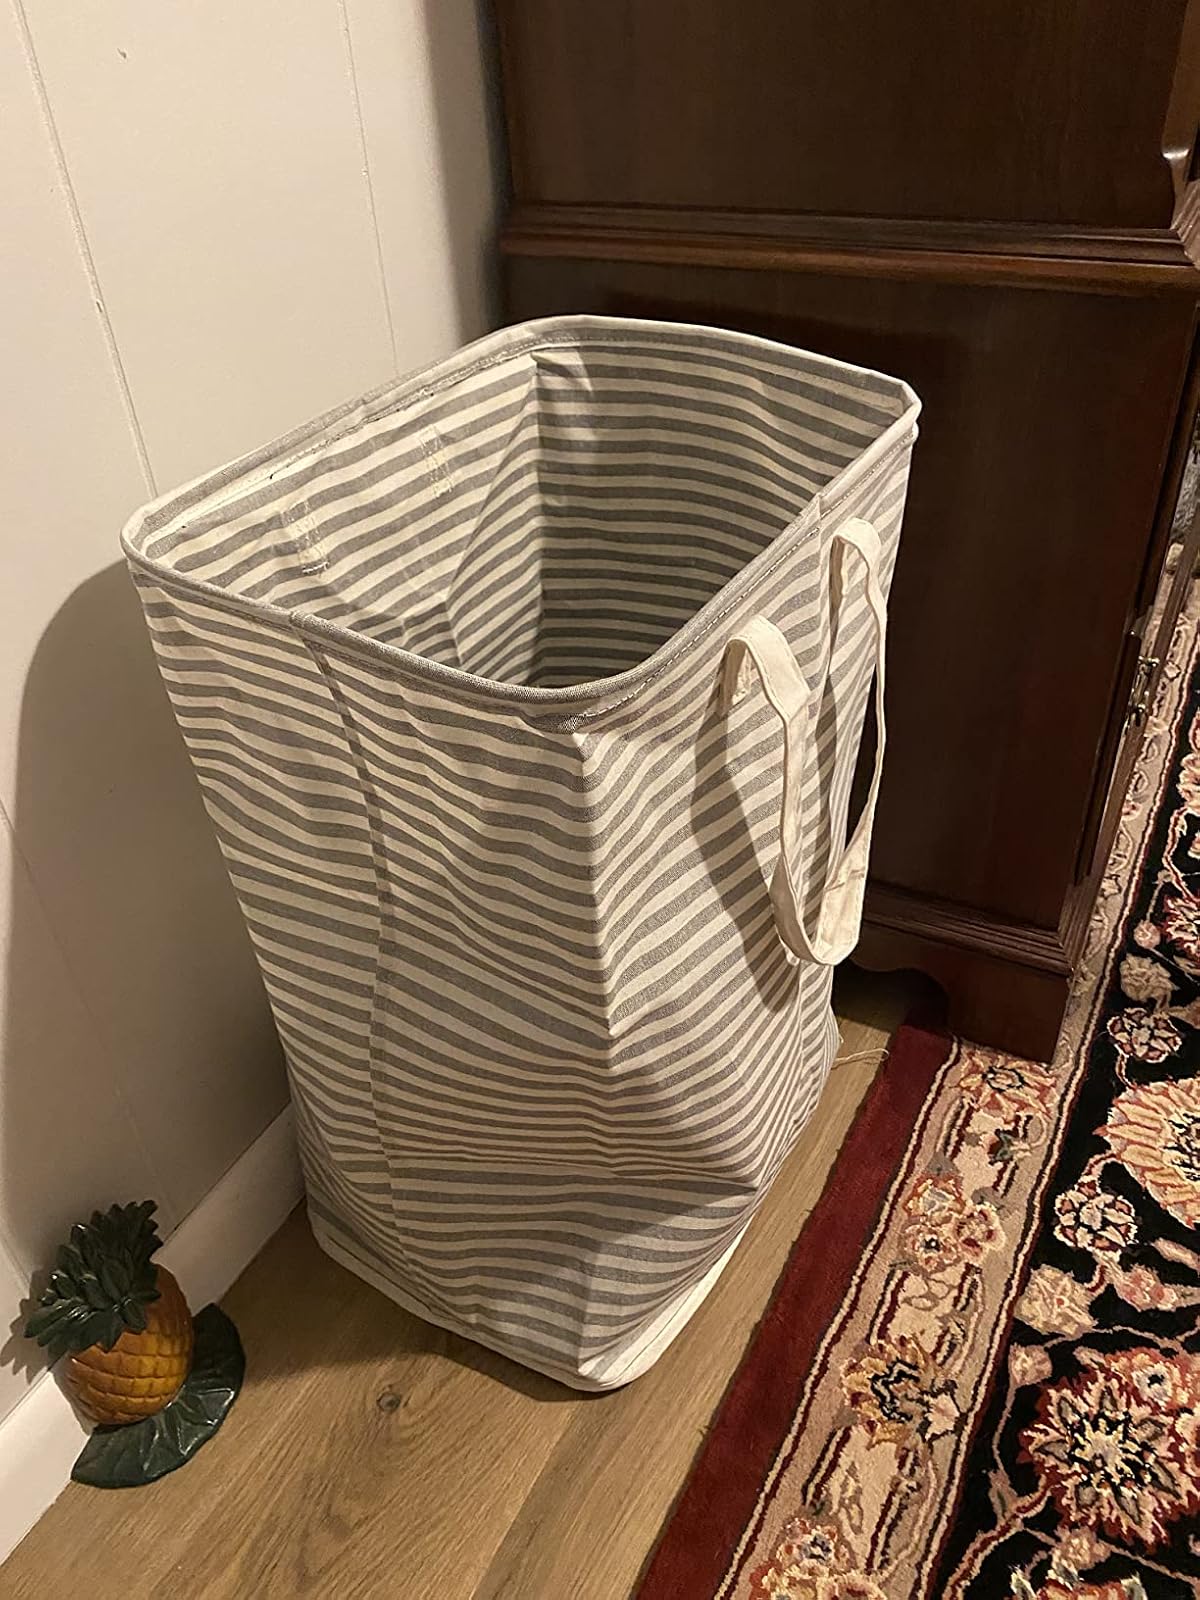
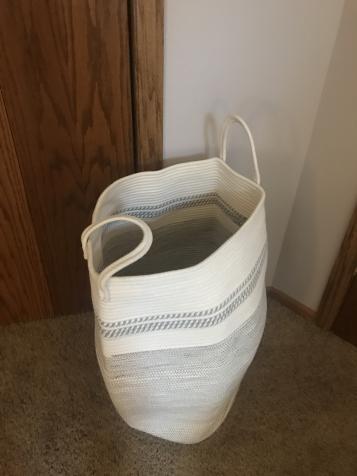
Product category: items_hamper
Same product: no